Bulong (film)

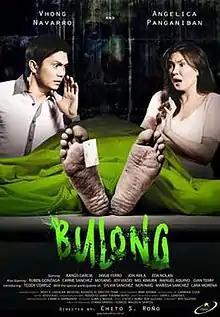
Theatrical release poster

Bulong is a 2011 Filipino comedy horror film directed by Chito S. Roño, who co-wrote the original story with Roy Iglesias. Starring Angelica Panganiban and Vhong Navarro on their first film as the lead stars, the film revolves around a brokenhearted nurse who seeks help from the deceased to find a girlfriend he wanted. It also stars Angie Ferro, Bangs Garcia, Sylvia Sanchez, and Jon Avila.